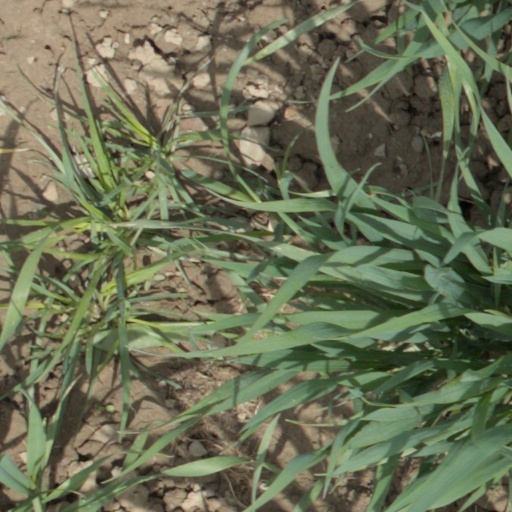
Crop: wheat